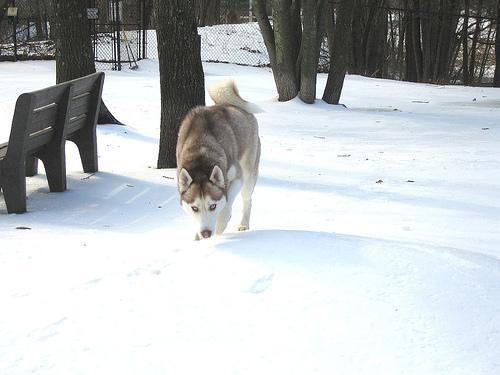
Siberian_husky